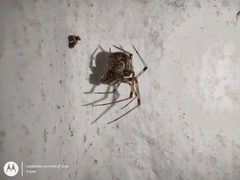
Species: Parasteatoda_tepidariorum